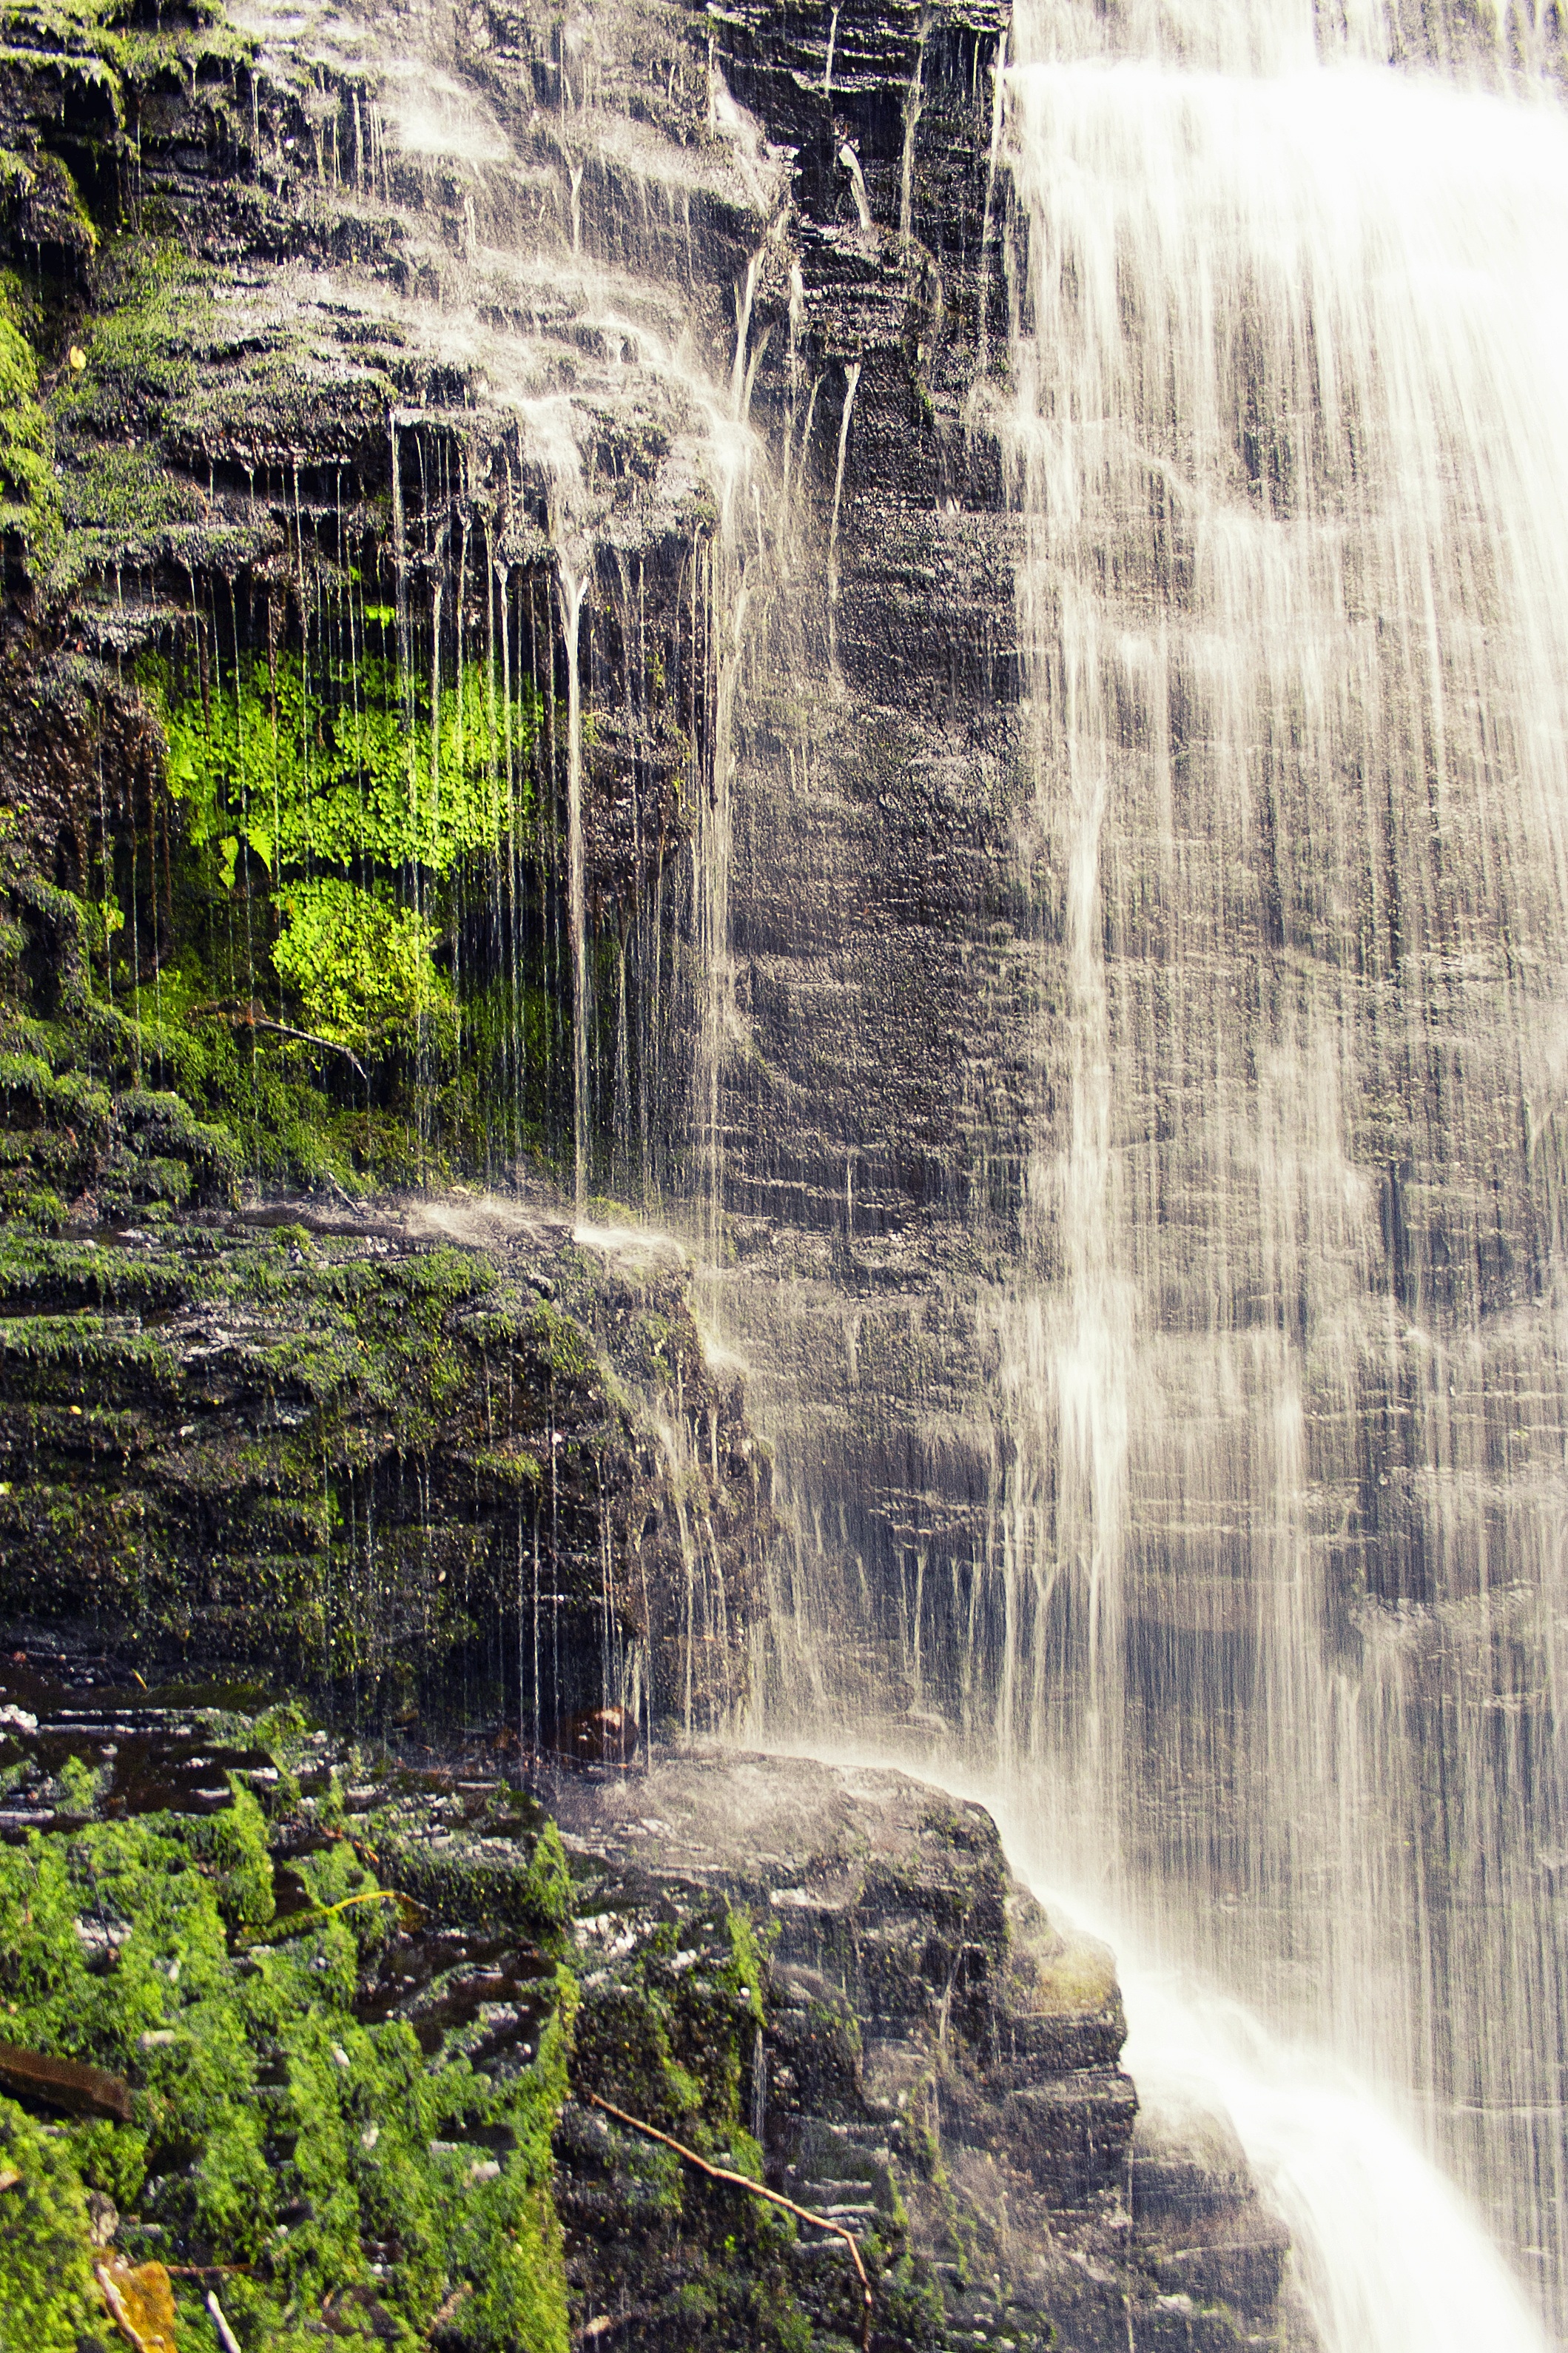
water, nature, forest, rock, waterfall, creek, blur, wet, river, stone, moss, motion, environment, foliage, stream, flow, cascade, flowing, tranquil, color, peaceful, natural, body of water, wasserfall, water feature, closeup waterfall